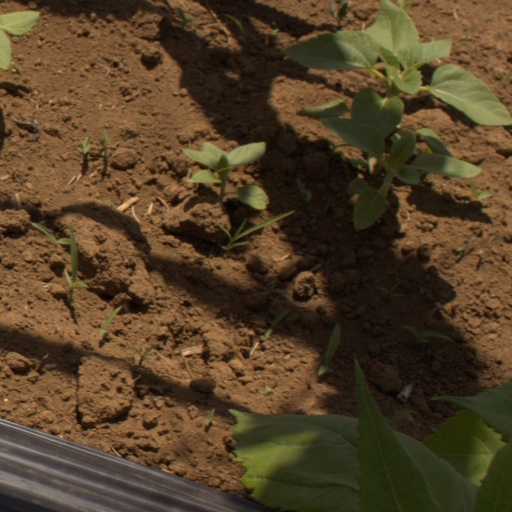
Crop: Jerusalem artichoke